George Hickenlooper

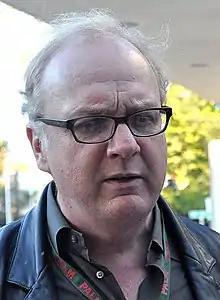
Hickenlooper in 2010

George Loening Hickenlooper III (May 25, 1963 – October 29, 2010) was an American narrative and documentary filmmaker.